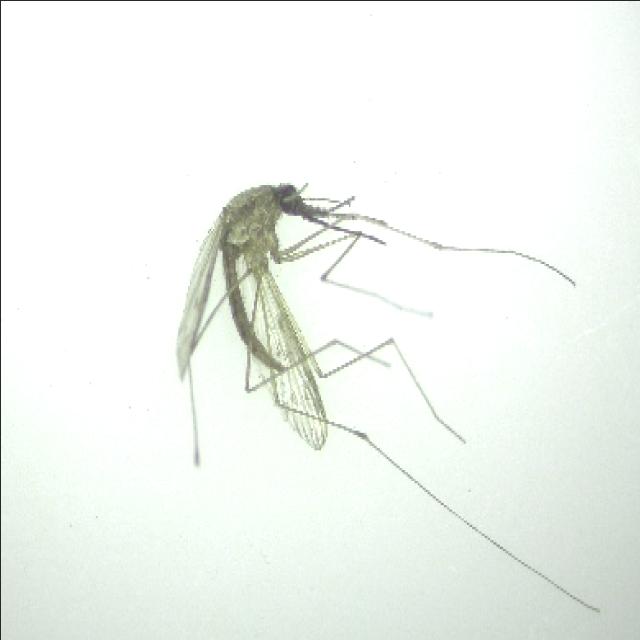
Species: anopheles_sinensis